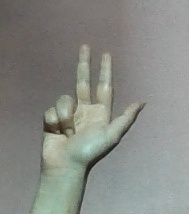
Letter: al